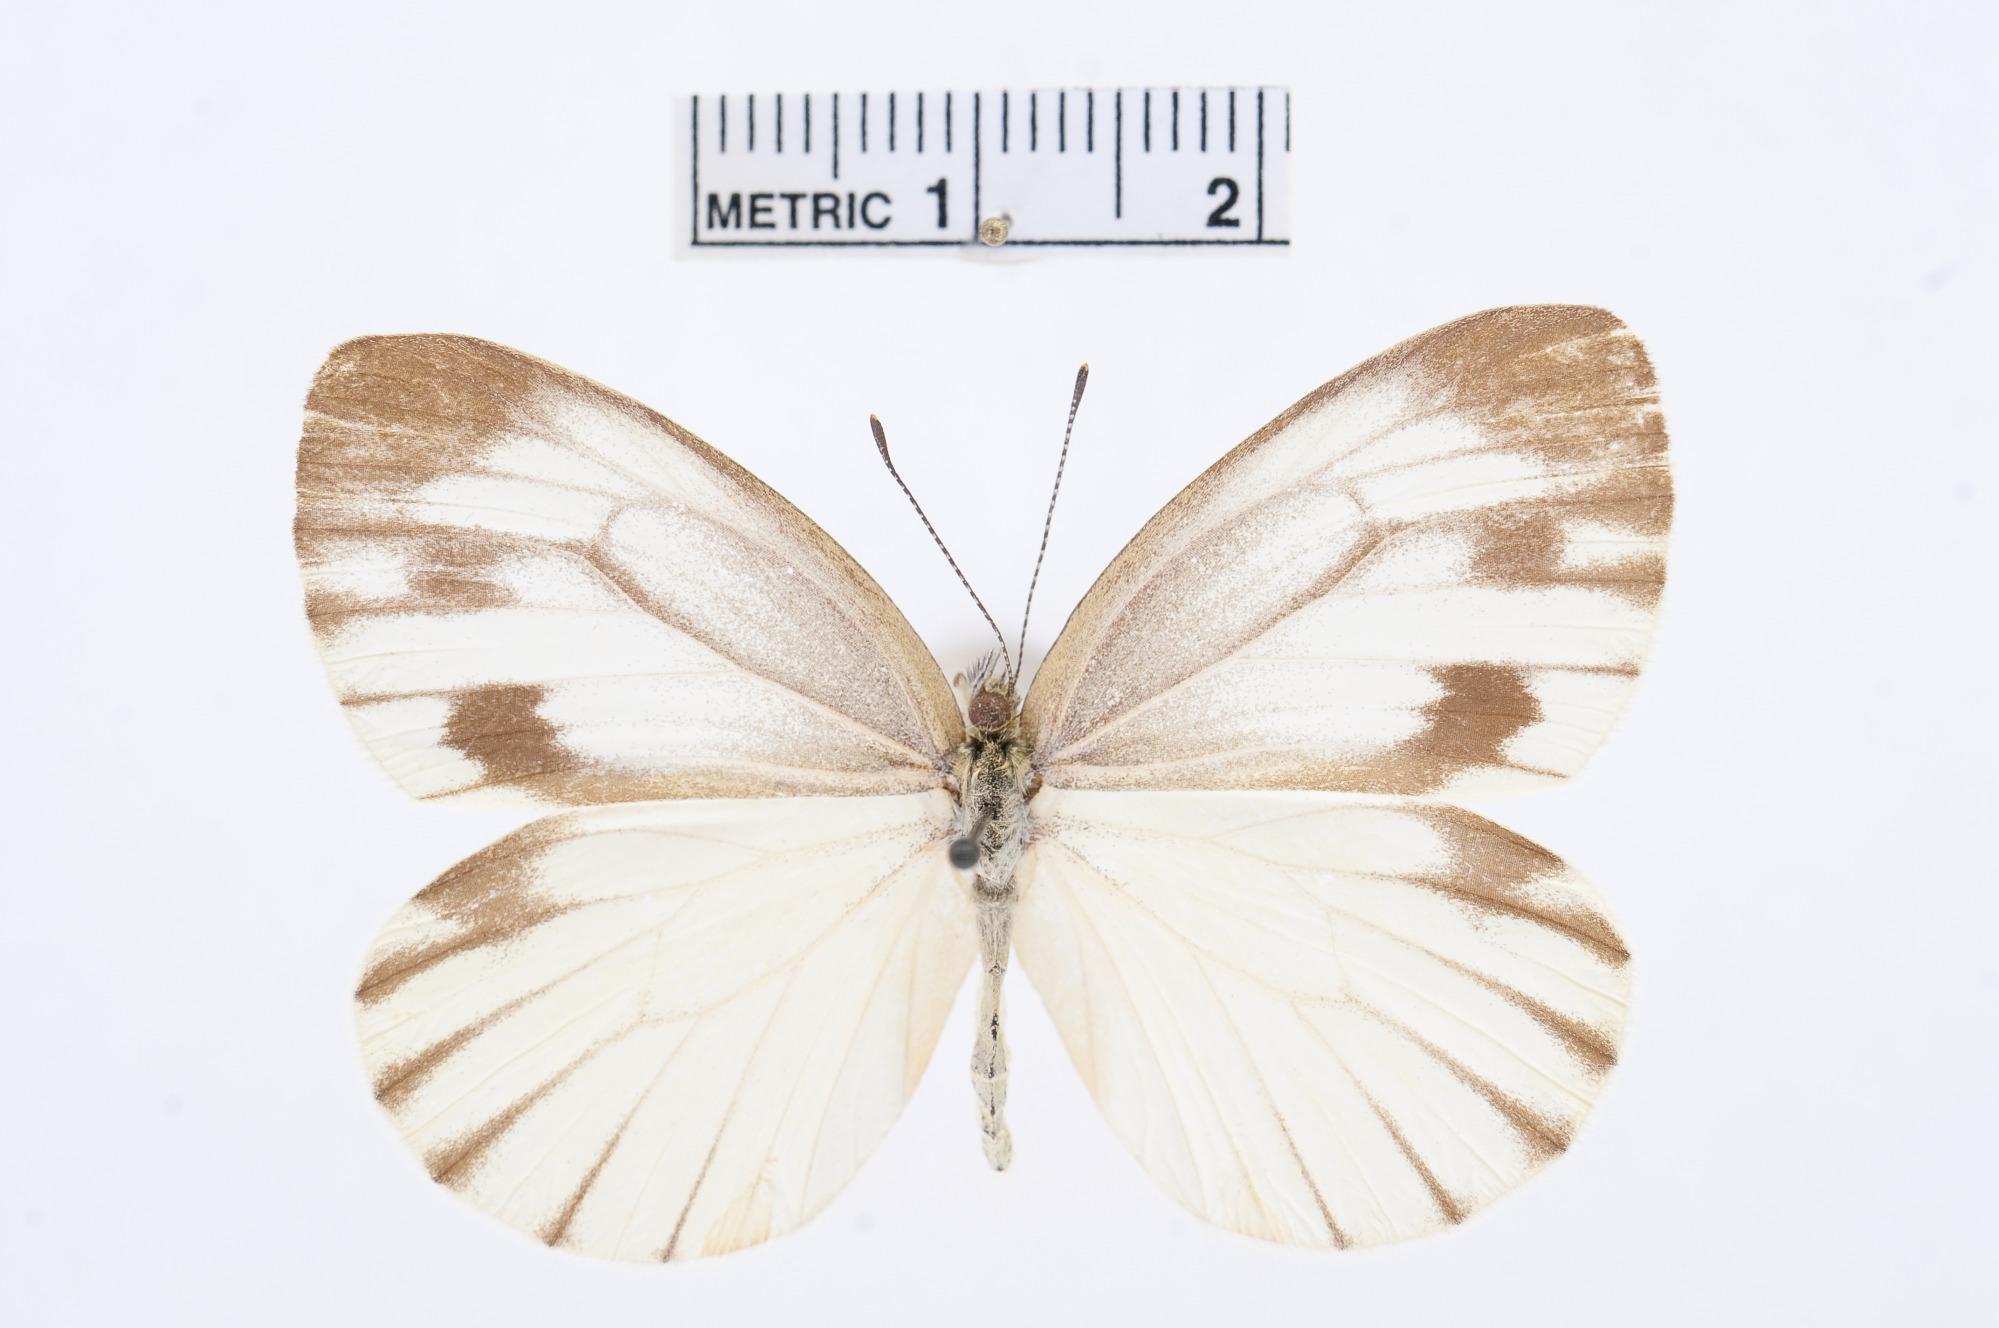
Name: Pieris nesis
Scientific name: Pieris nesis
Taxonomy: Animalia, Arthropoda, Hexapoda, Insecta, Lepidoptera, Pieridae, Pierinae